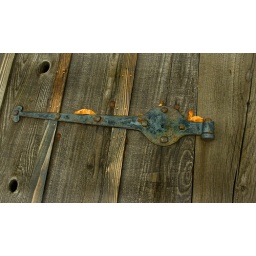
A door hinge to a cellar on Huguenot street in New Paltz.